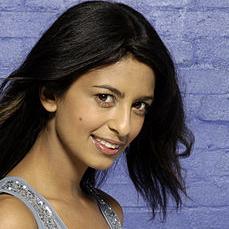
Age: 30